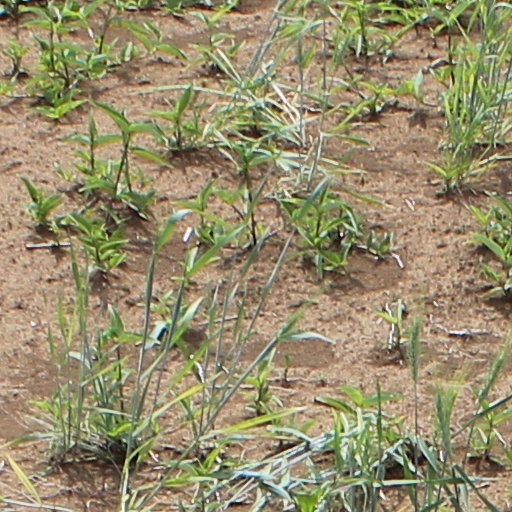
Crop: wheat